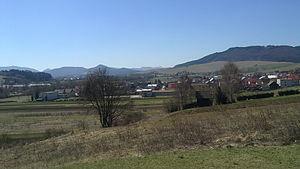
Zbyňov est une commune de la région de Žilina, en Slovaquie.